May 1975 lunar eclipse

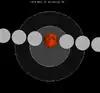
The Moon's hourly motion shown right to left

A total lunar eclipse occurred at the Moon’s ascending node of orbit on Sunday, May 25, 1975, with an umbral magnitude of 1.4253. It was a central lunar eclipse, in which part of the Moon passed through the center of the Earth's shadow. A lunar eclipse occurs when the Moon moves into the Earth's shadow, causing the Moon to be darkened. A total lunar eclipse occurs when the Moon's near side entirely passes into the Earth's umbral shadow. Unlike a solar eclipse, which can only be viewed from a relatively small area of the world, a lunar eclipse may be viewed from anywhere on the night side of Earth. A total lunar eclipse can last up to nearly two hours, while a total solar eclipse lasts only a few minutes at any given place, because the Moon's shadow is smaller. Occurring about 4.4 days after perigee (on May 20, 1975, at 20:50 UTC), the Moon's apparent diameter was larger.